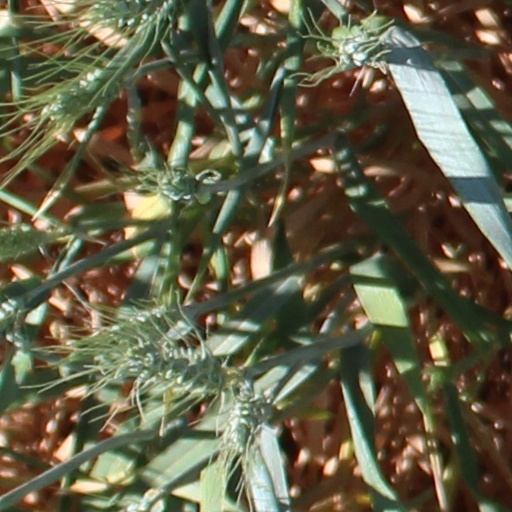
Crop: wheat